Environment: real
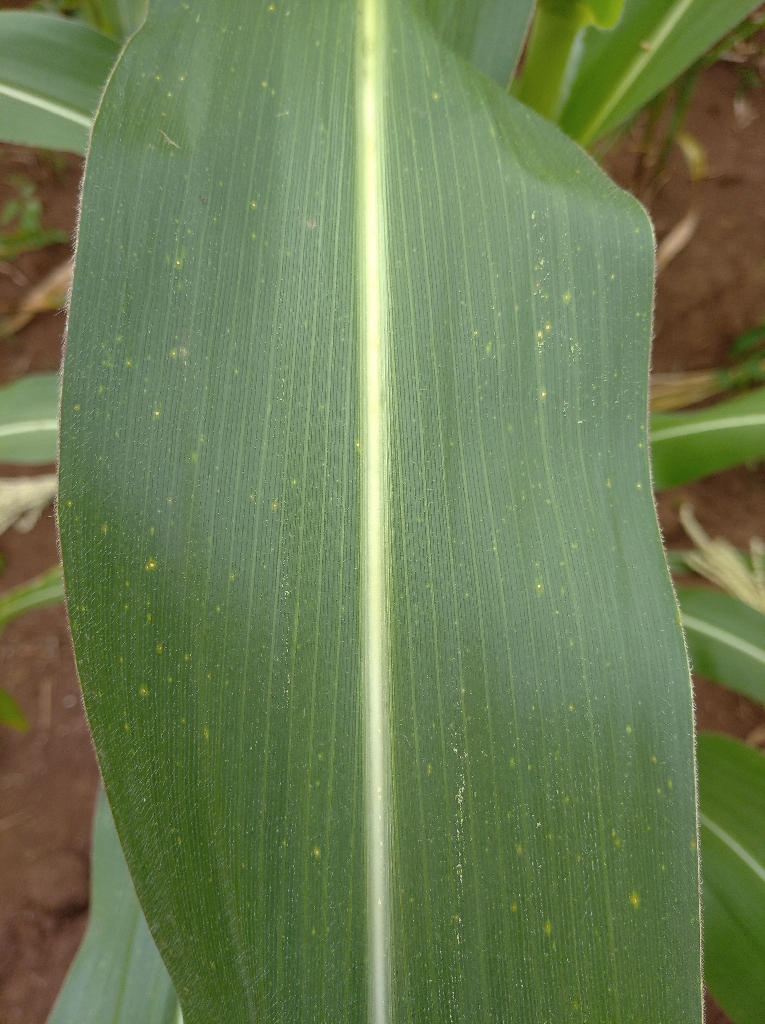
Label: healthy